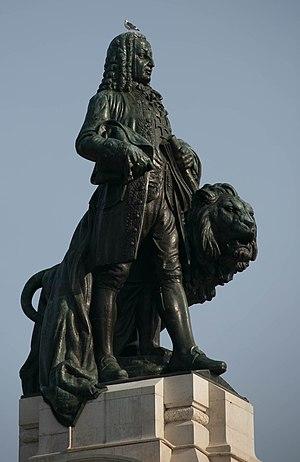
La Place du Marquis de Pombal est une place de Lisbonne située entre l'avenue de la Liberté et le parc Eduardo VII. Un monument au marquis de Pombal se dresse au centre de la place, inauguré en 1934. Sous la place passe le Tunnel du Marquis. Ce fut sur cette place qu'eurent lieu les événements décisifs qui menèrent à la proclamation de la République portugaise le 5 octobre 1910.